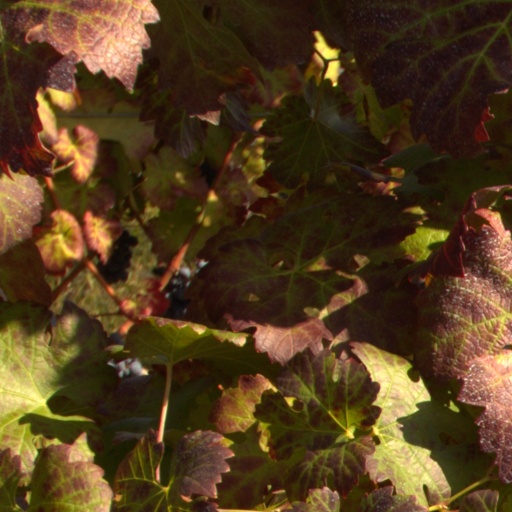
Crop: grape